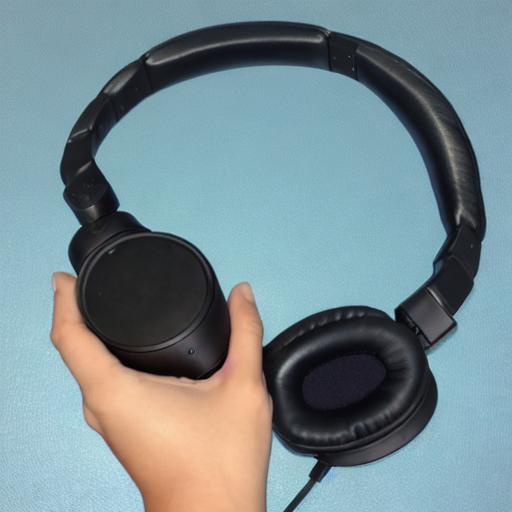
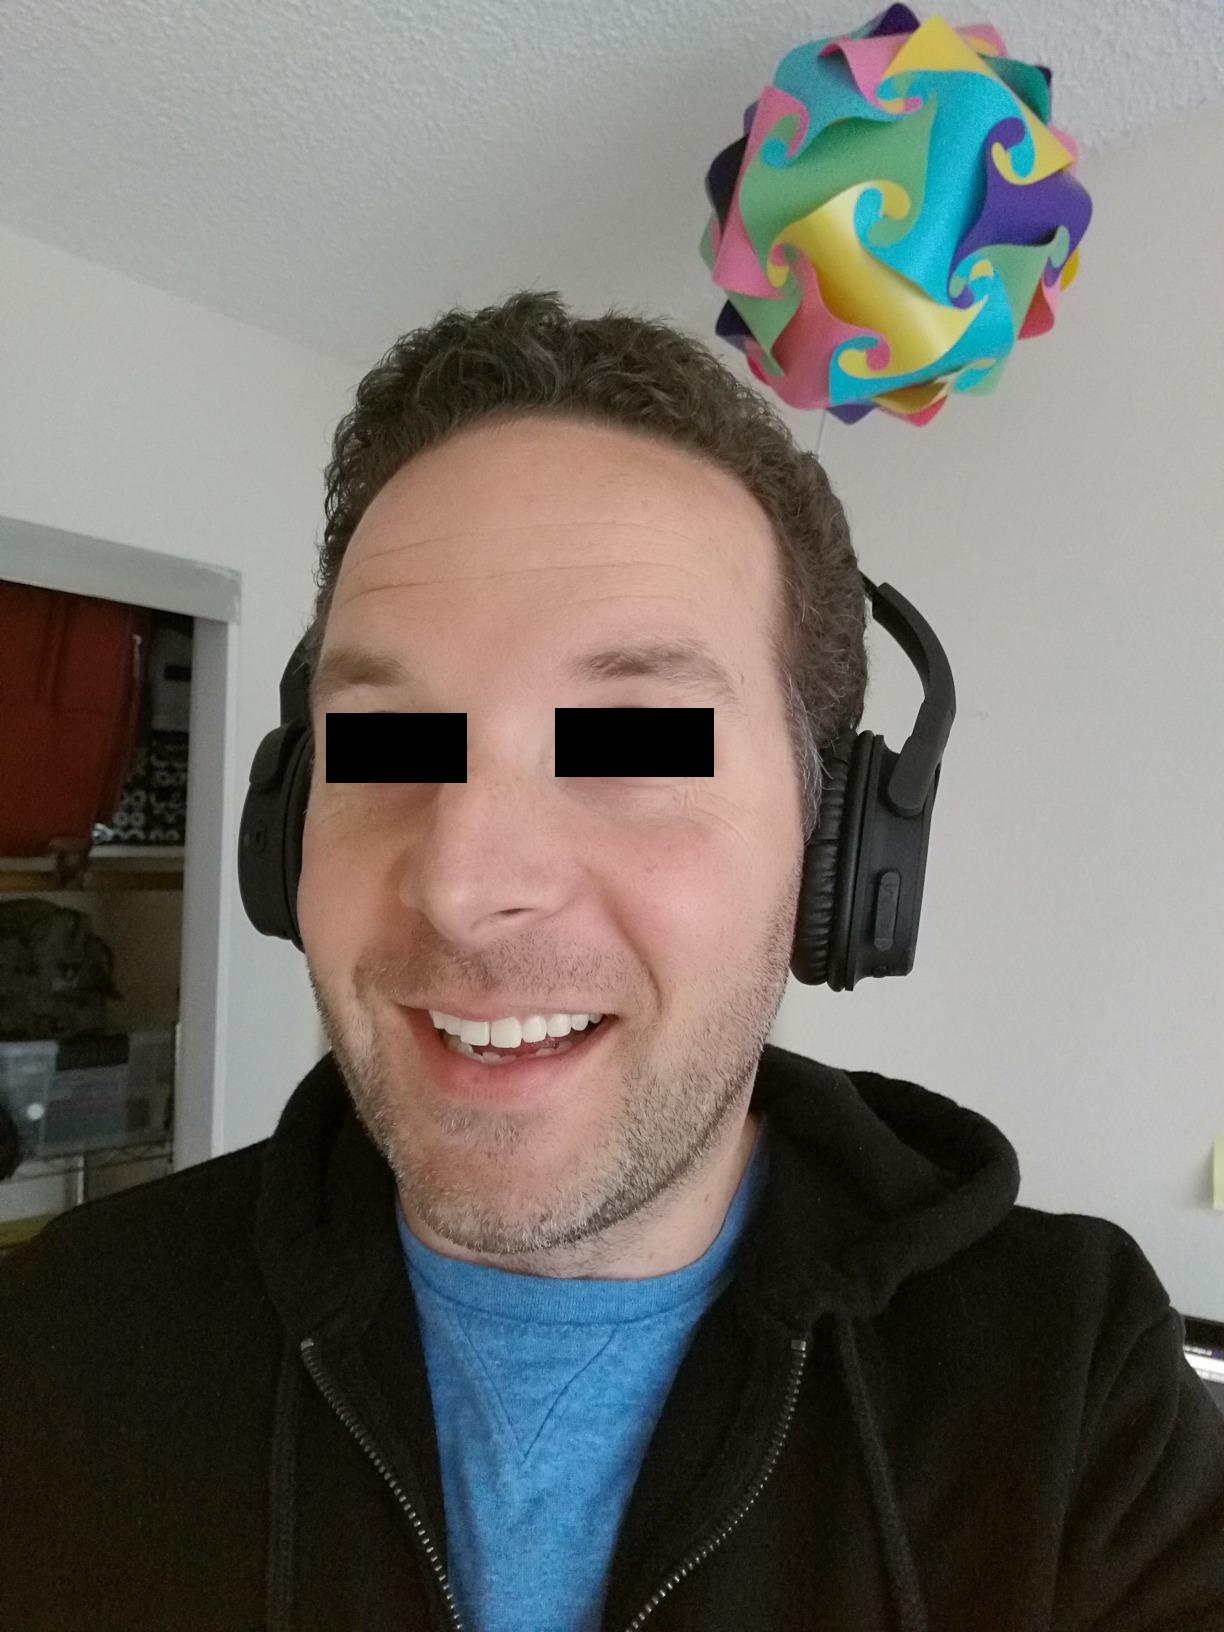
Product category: headphones
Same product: no